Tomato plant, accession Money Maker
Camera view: horizontal (90 deg, fisheye); turntable rotation: 0 degrees
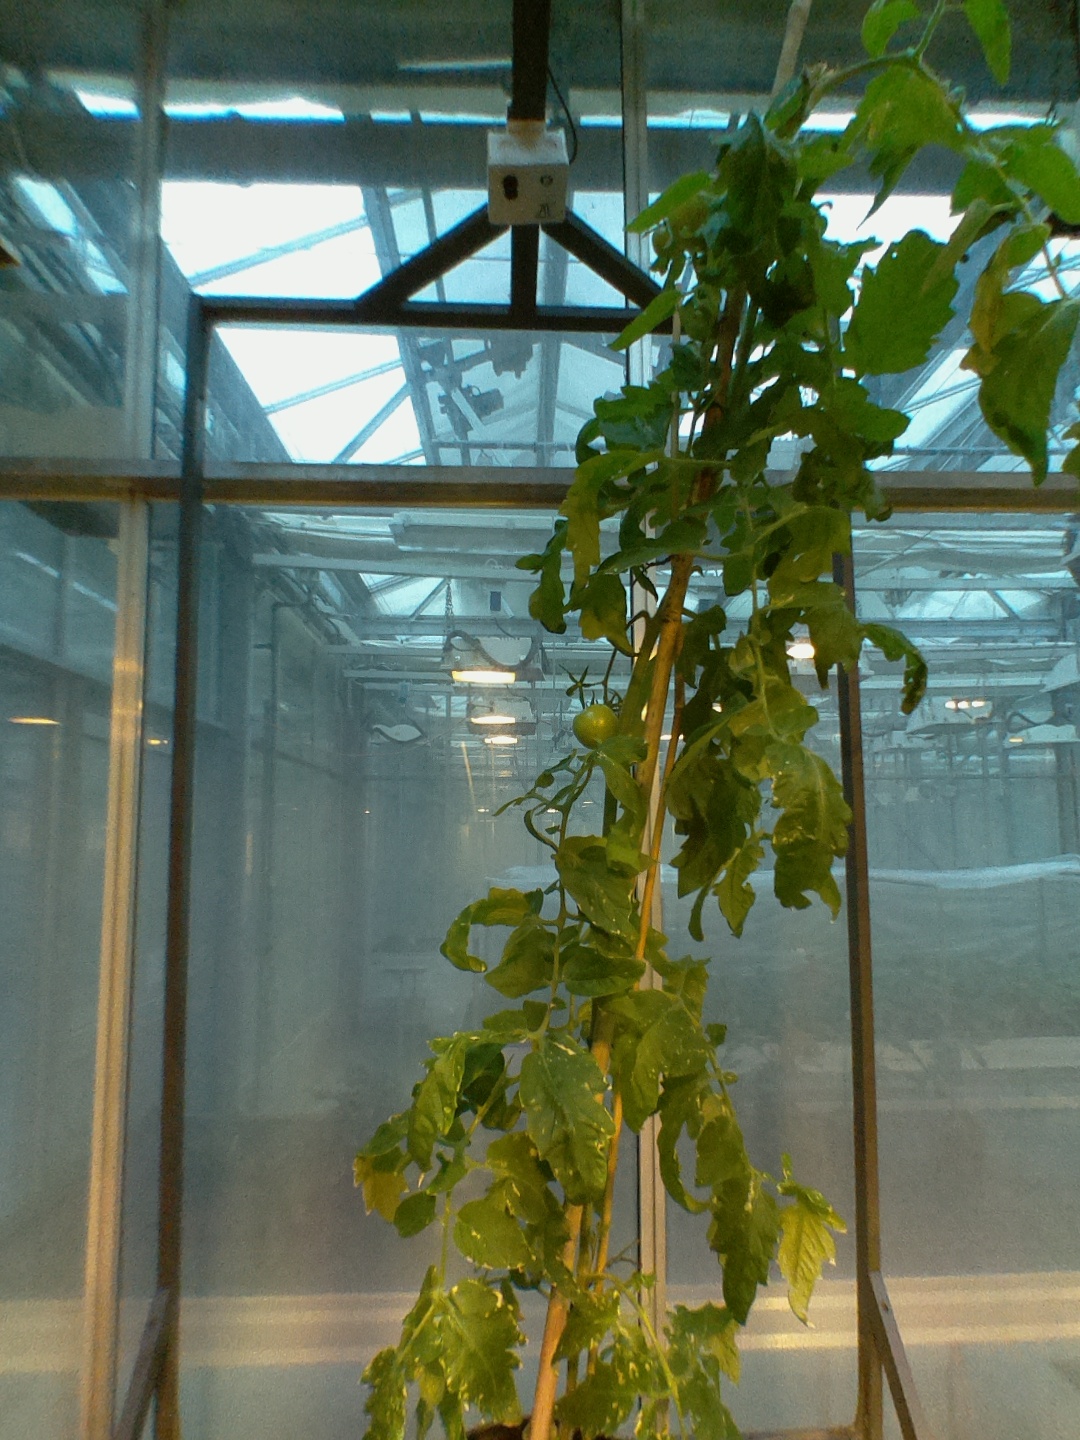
BBCH growth stage 75: 50%-60% of final fruit size